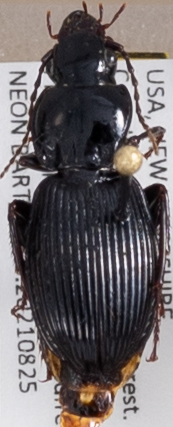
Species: Pterostichus coracinus
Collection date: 2021-08-25
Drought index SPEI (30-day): -0.386
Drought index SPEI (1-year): -0.944
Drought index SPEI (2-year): -0.54